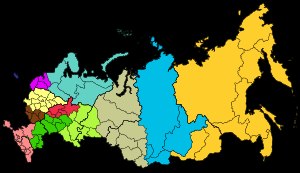
Ruslands administrative inddelinger / Andre typer underopdelinger / Økonomiske regioner
Ruslands økonomiske regioner
Rusland består af flere typer og niveauer af underinddelinger.